Codex Claromontanus

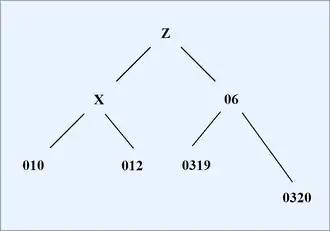
Relationship between Greek-Latin manuscripts of the NT in the Pauline epistles (06 - Claromontanus, 010 - Augiensis, 012 - Boernerianus, 0319 - Sangermanensis, 0320 - Waldeccensis)

It was named by the Calvinist scholar Theodore Beza because he procured it in the town of Clermont-en-Beauvaisis, Oise, in the Picardy region north of Paris. Beza was the first to examine it, and he included notes of some of its readings in his editions of the New Testament. The later history of its use by editors of the Greek New Testament can be found in the links and references.